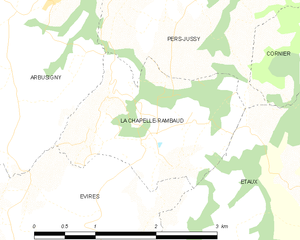
Carte des communes françaises La Chapelle-Rambaud